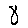
Label: 8